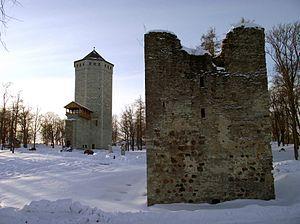
Paide est une ville et le chef-lieu du comté de Järva en Estonie. Paide est entouré par la commune de Paide dont la ville ne fait pas partie.